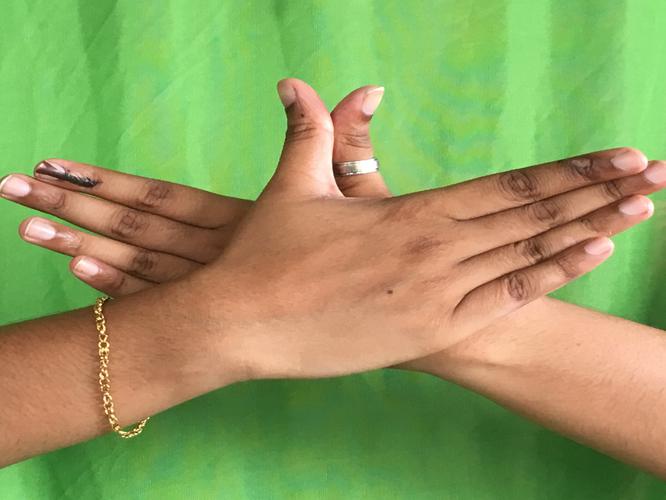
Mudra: Garuda
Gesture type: double_hand